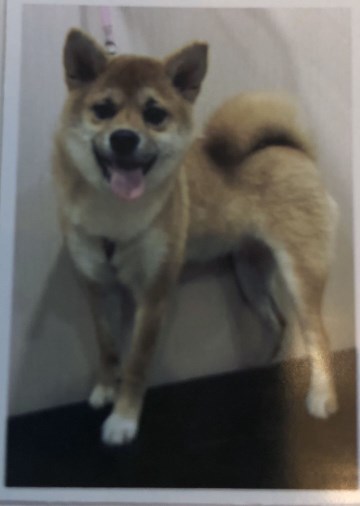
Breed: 1043-n000001-Shiba_Dog